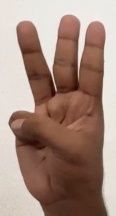
ASL sign: W